Narbona Pass

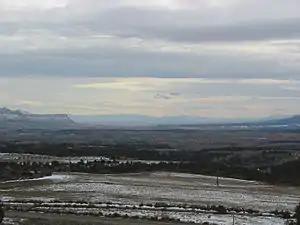
Chuska Mountains from a distance. The Narbona Pass provides the only route through this elongated chain.

Narbona Pass Chert is finely textured and has regular breakage patterns that make it an excellent material for making stone tools and weapon heads by flintknapping.